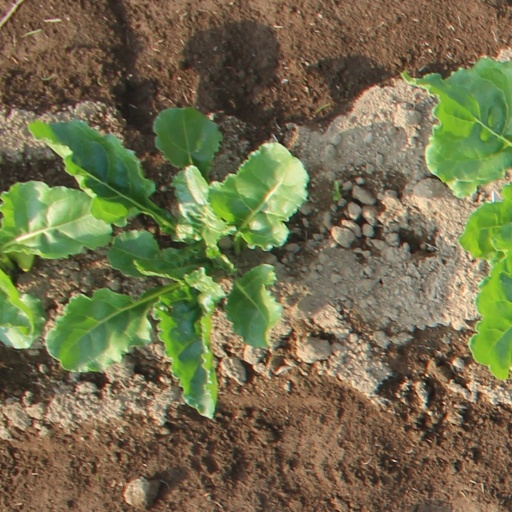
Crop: sugar beet